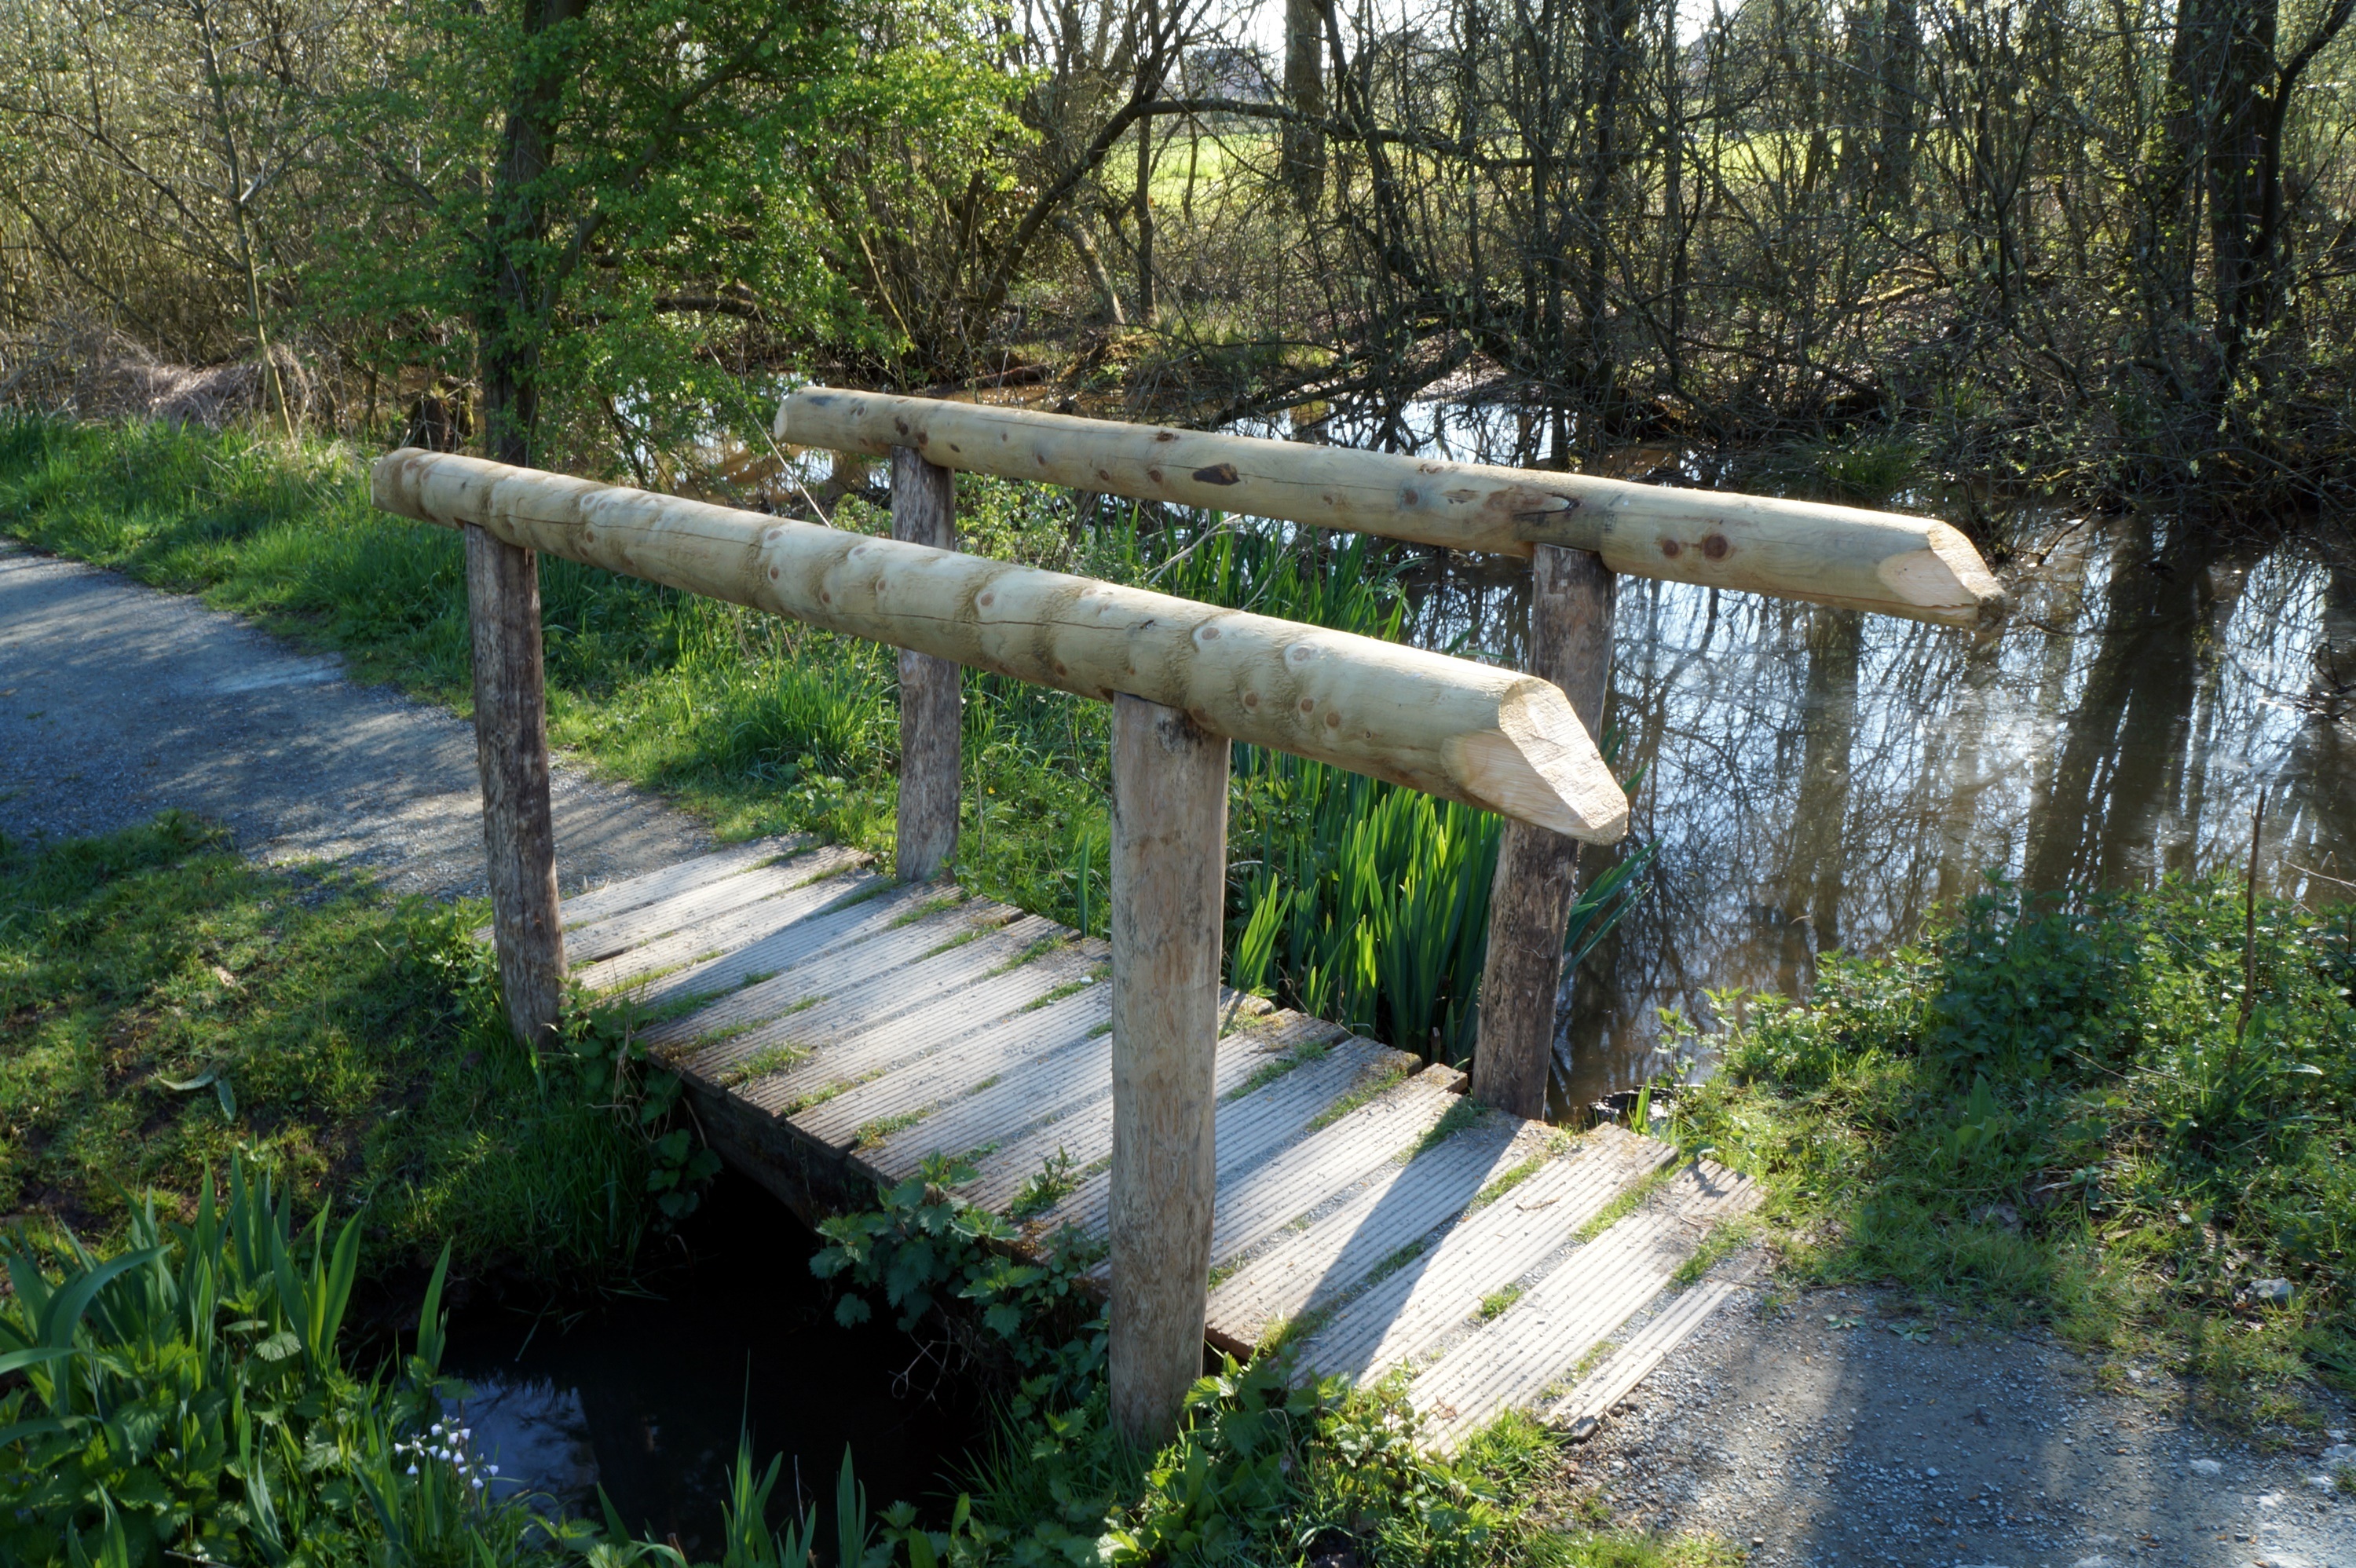
nature, pedestrian, wood, hiking, trail, bridge, walkway, walk, stream, cycling, footbridge, woodland, outdoor structure